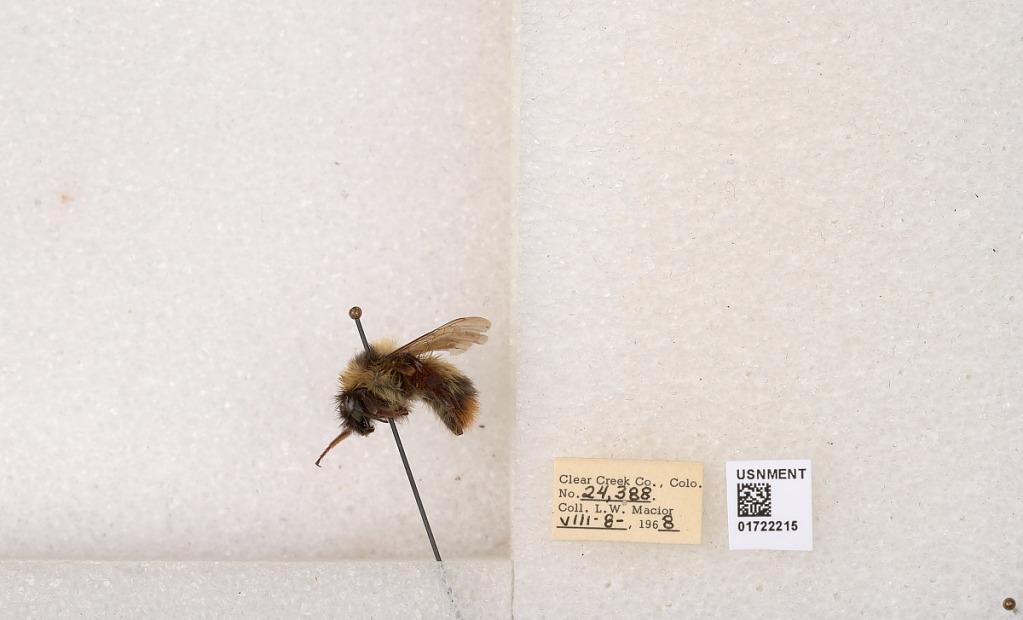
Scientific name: Bombus kirbyellus
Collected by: L. Macior
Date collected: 1968-8-8
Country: United States
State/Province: Colorado
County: Clear Creek
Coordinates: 39.6891, -105.644